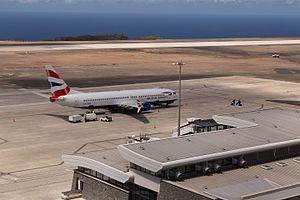
Longwood est l'un des huit districts de Sainte-Hélène faisant partie du Territoire britannique d'outre-mer de Sainte-Hélène, Ascension et Tristan da Cunha. Situé au nord et à l'est de l'île, son siège est la localité de Longwood.